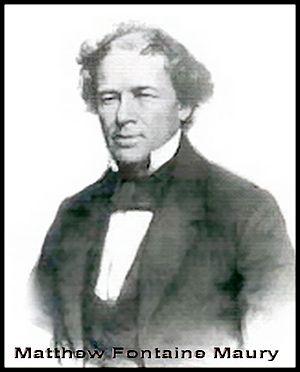
L’histologiste Camillo Golgi découvre une méthode pour étudier les fibres nerveuses. Il donnera son nom à plusieurs parties du système nerveux.